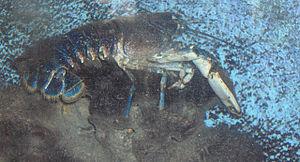
Le homard européen est une espèce de homard, appartenant au genre Homarus. En France, il est appelé homard breton, par opposition au homard américain, appelé aussi « homard canadien ».